Max Runge

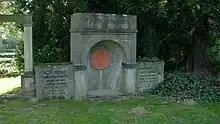
Gravesite of Runge at the Stadtfriedhof (Göttingen).

Heinrich Max Runge (21 September 1849, in Stettin – 27 July 1909, in Göttingen) was a German obstetrician and gynecologist.